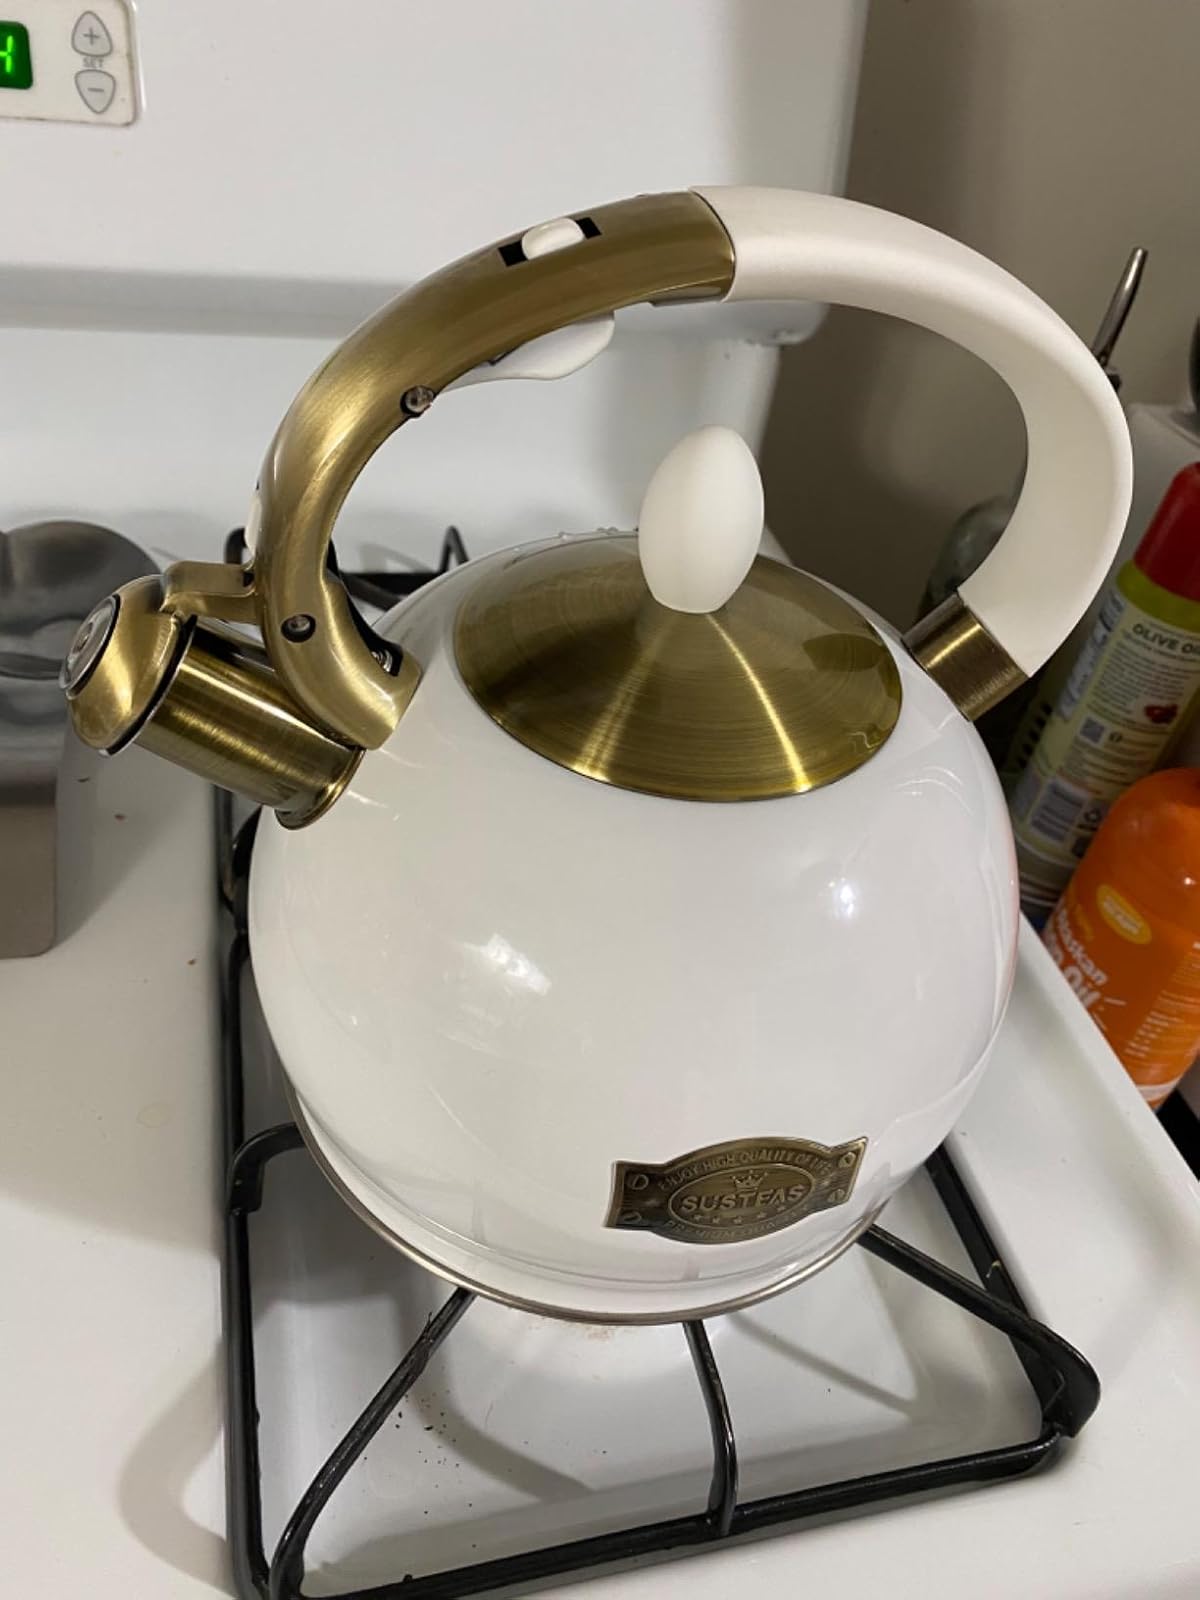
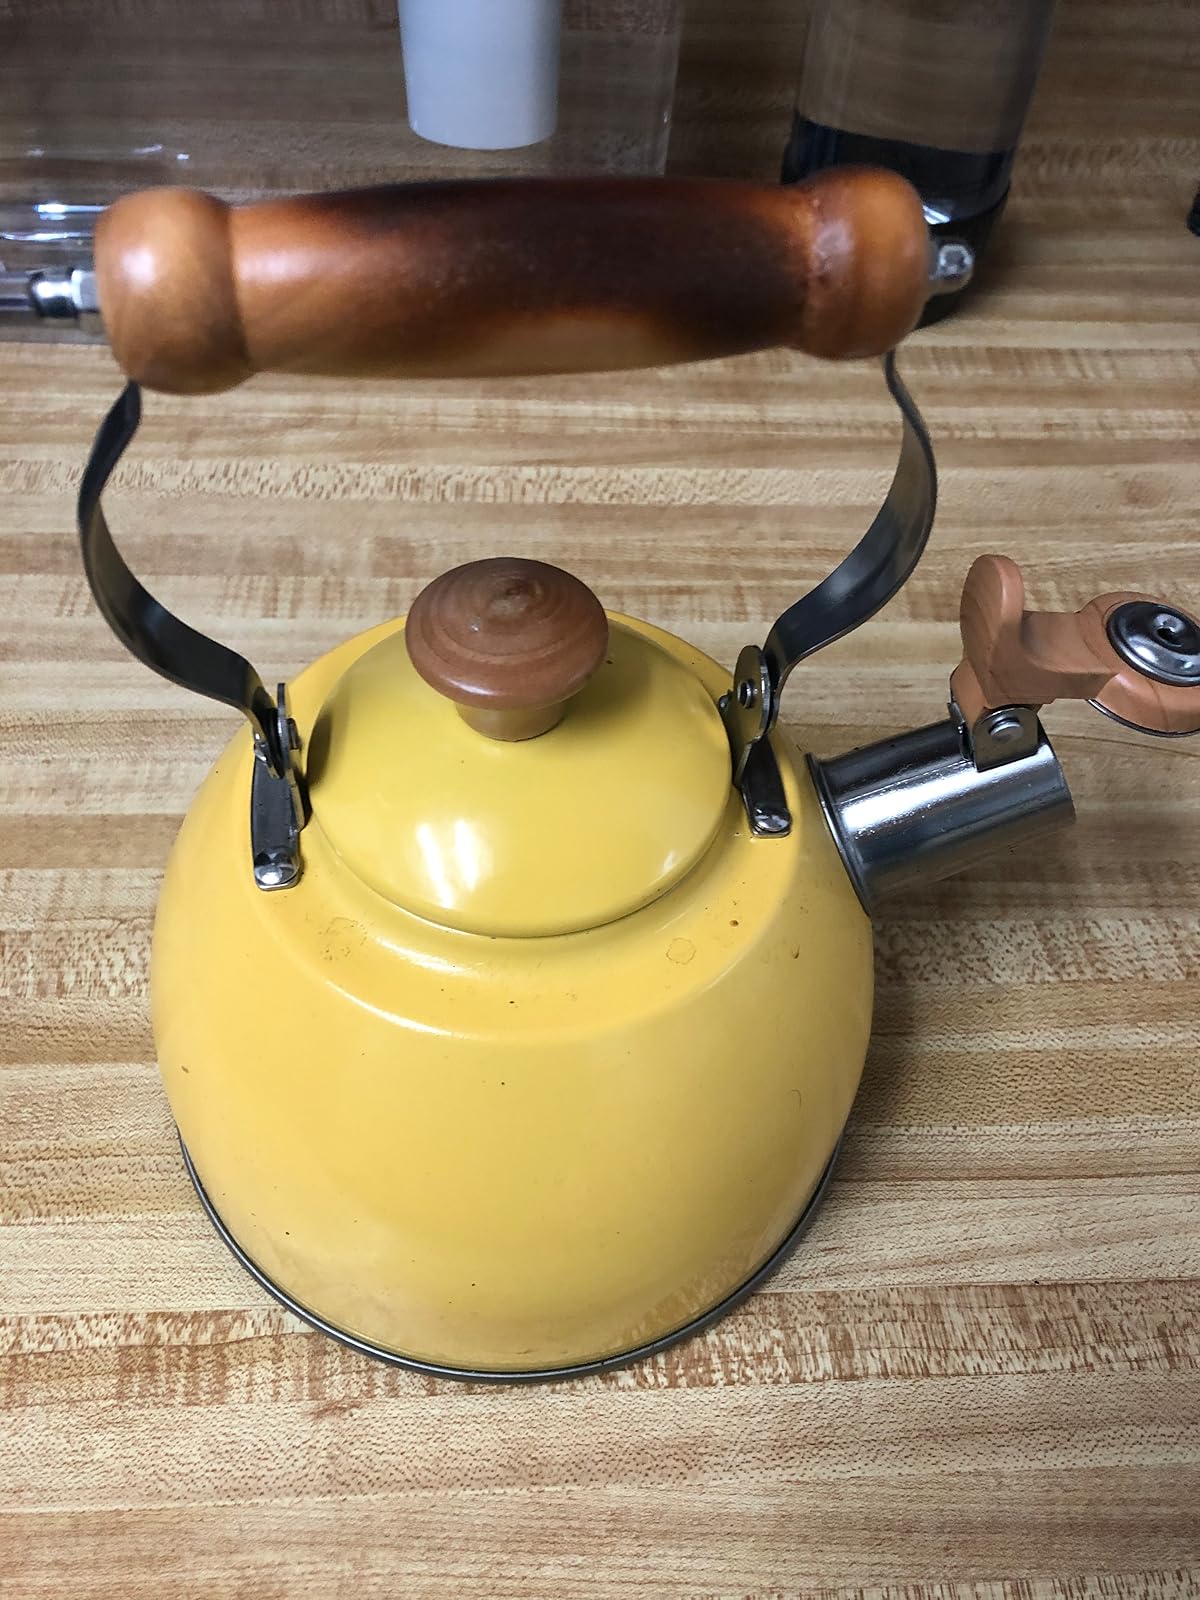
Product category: items_kettle
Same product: no